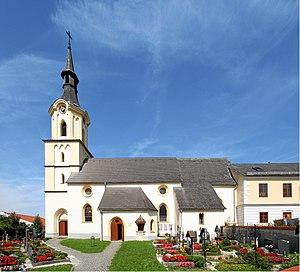
Wilhering est une commune située dans le district de Linz-Land en Haute Autriche.